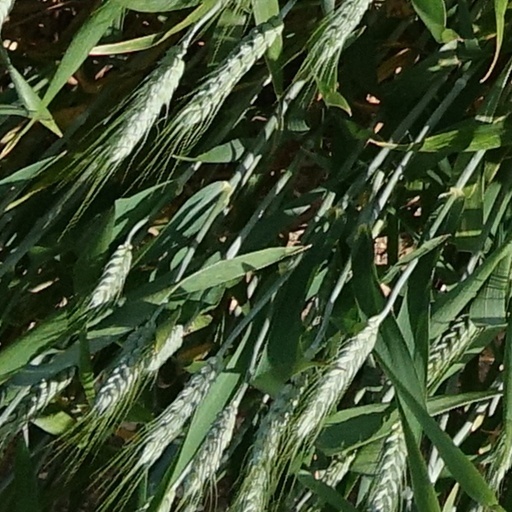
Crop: wheat